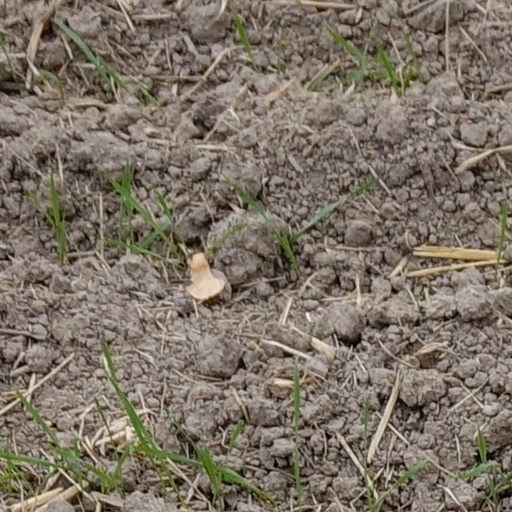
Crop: wheat